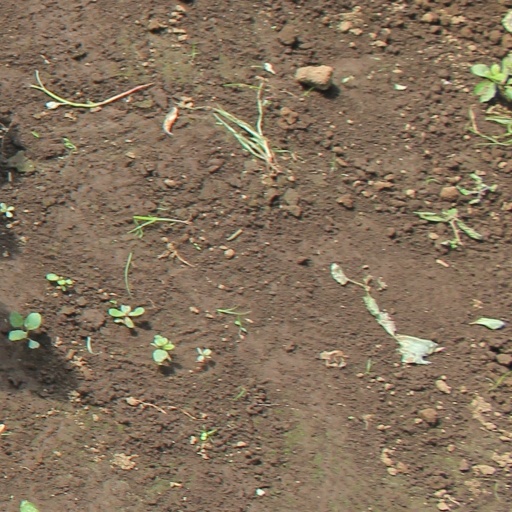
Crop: soybean